Ryusuke Taguchi

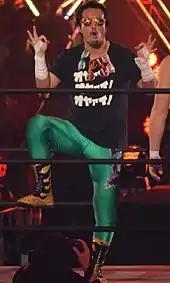
Taguchi in November 2015

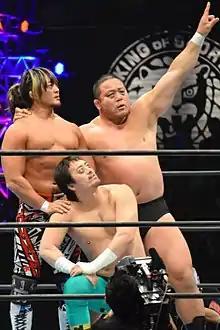
Taguchi Japan in February 2017

The first match between the former members of Apollo 55 took place on May 3 at Wrestling Dontaku 2013, where Taguchi and Captain New Japan were defeated in a tag team match by Devitt and his new associate Bad Luck Fale. In the 2013 Best of the Super Juniors, Taguchi won his block with five wins and three losses, advancing to the semifinals of the tournament. However, on June 9, New Japan announced that Taguchi had suffered a hip injury and could not participate in his semifinal match; he was replaced by Taka Michinoku. Taguchi made his return on January 5, 2014, announcing that he was returning to the ring during the February tour, looking to continue his feud with Devitt. Taguchi wrestled his return match on February 2, teaming with Alex Shelley, Kushida and Togi Makabe in an eight-man tag team match, where they were defeated by Devitt and his Bullet Club stablemates Bad Luck Fale, Matt Jackson and Nick Jackson, with Devitt pinning him for the win. On February 11 at The New Beginning in Osaka, Taguchi picked up his first win over Devitt by pinning him a tag team match, where he and Togi Makabe defeated Devitt and Bad Luck Fale. On April 6 at Invasion Attack 2014, one year after the break-up of Apollo 55, Taguchi defeated Devitt in a singles grudge match. Post-match the two men shook hands, ending their rivalry with each other.